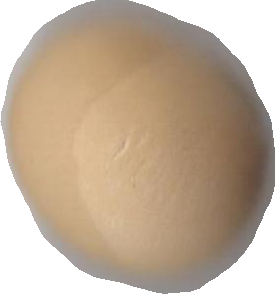
Variety: Grobogan